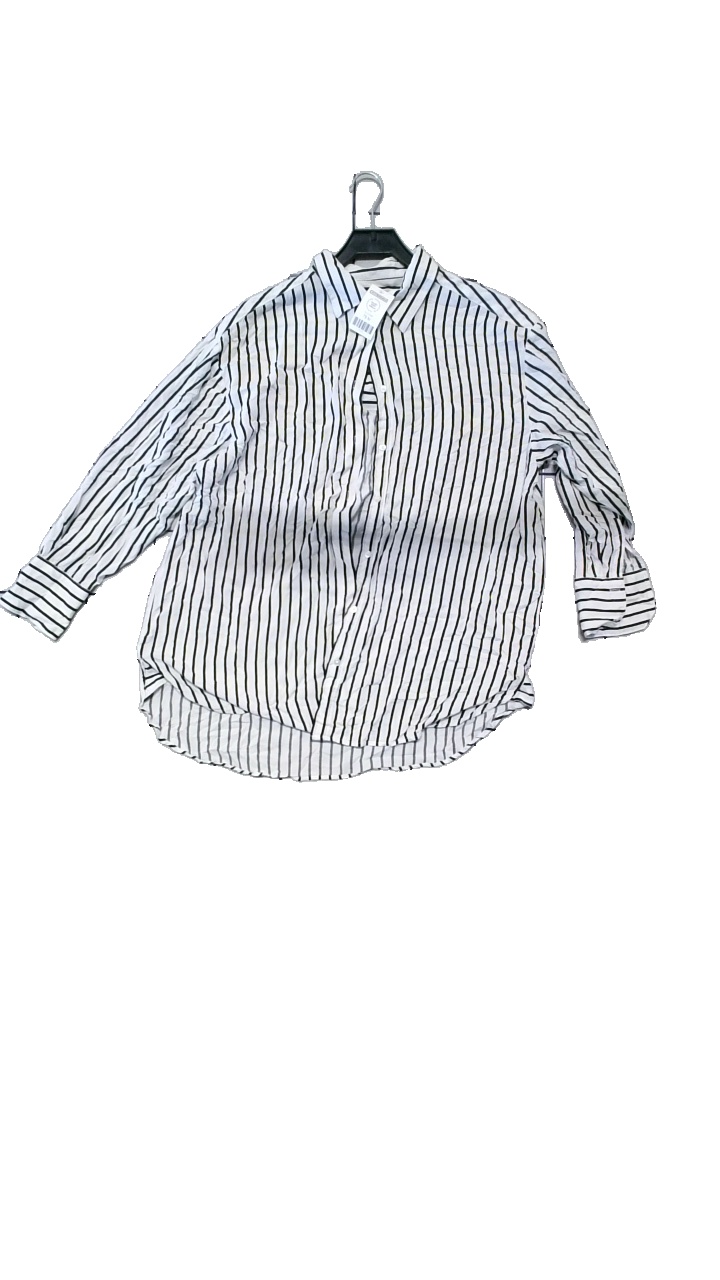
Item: Blouse (Ladies)
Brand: Cubus
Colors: White, Black
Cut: Regular, Loose
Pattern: Striped
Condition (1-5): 5
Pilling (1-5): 3
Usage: Reuse
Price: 50-100